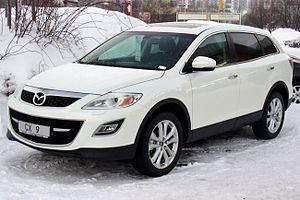
Le Mazda MX-Crossport est un concept car du constructeur automobile Japonais Mazda, présenté au salon de Detroit en 2005.